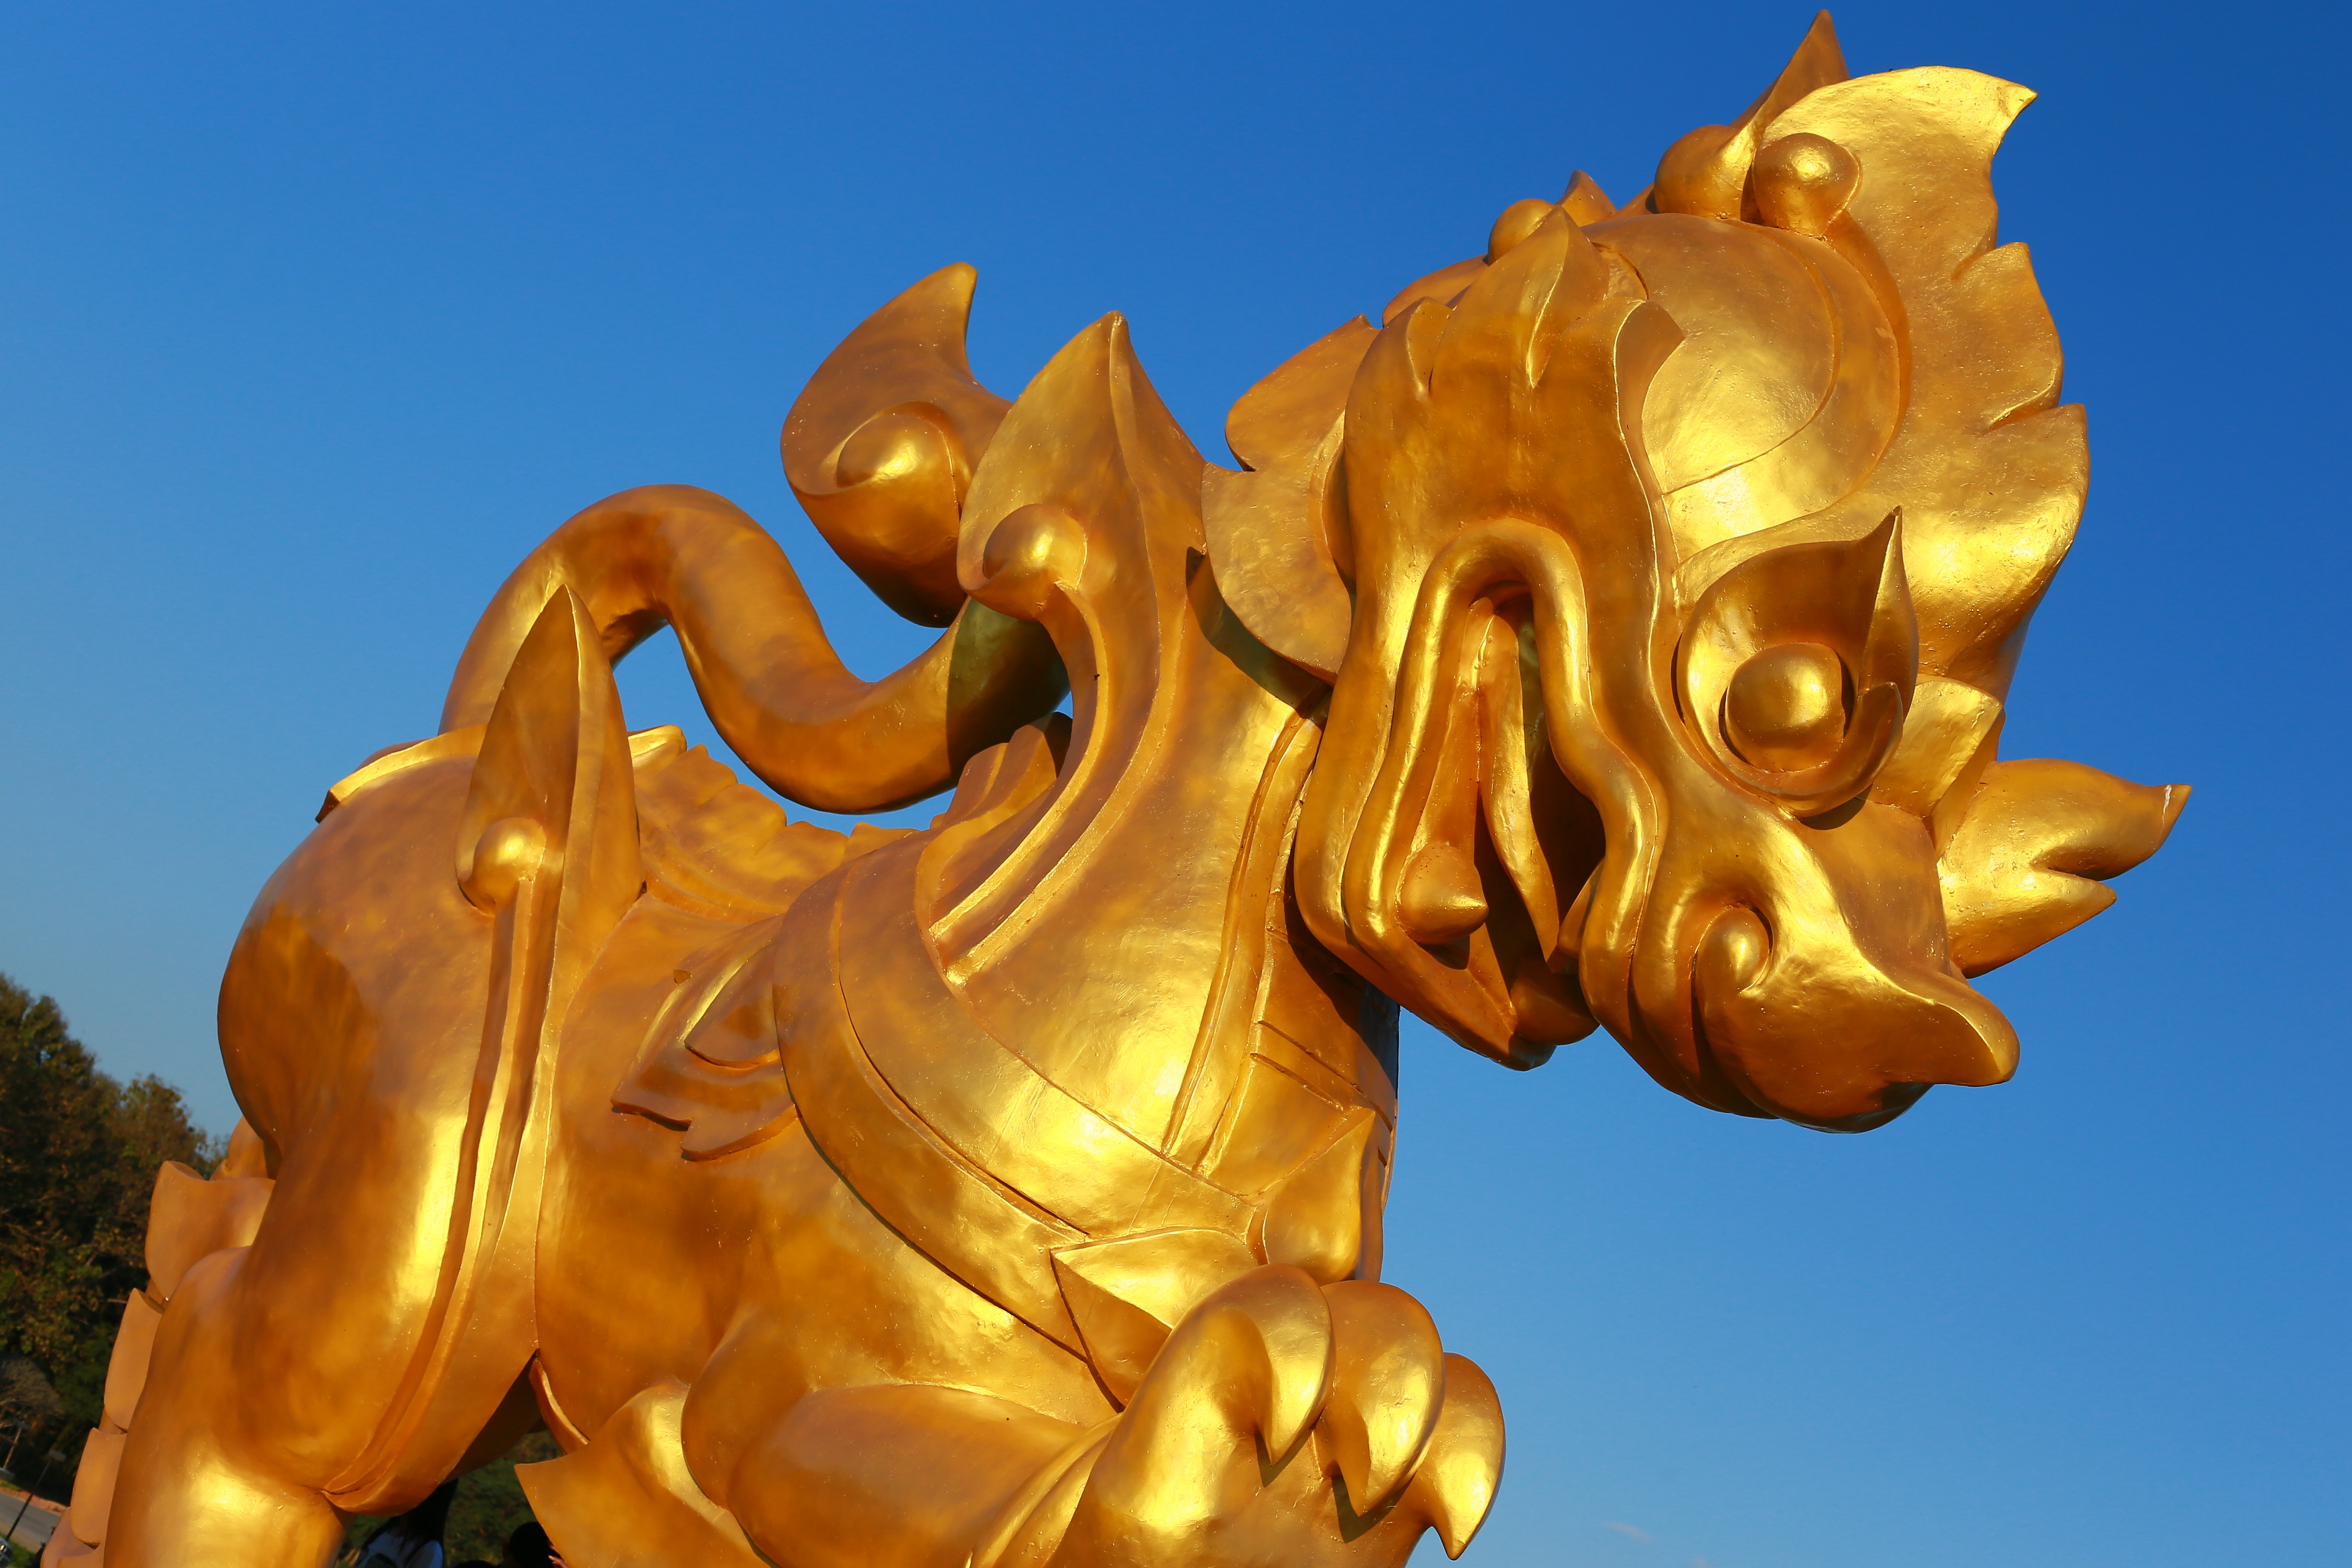
monument, statue, yellow, thailand, sculpture, art, gold, carving, leo, mythology